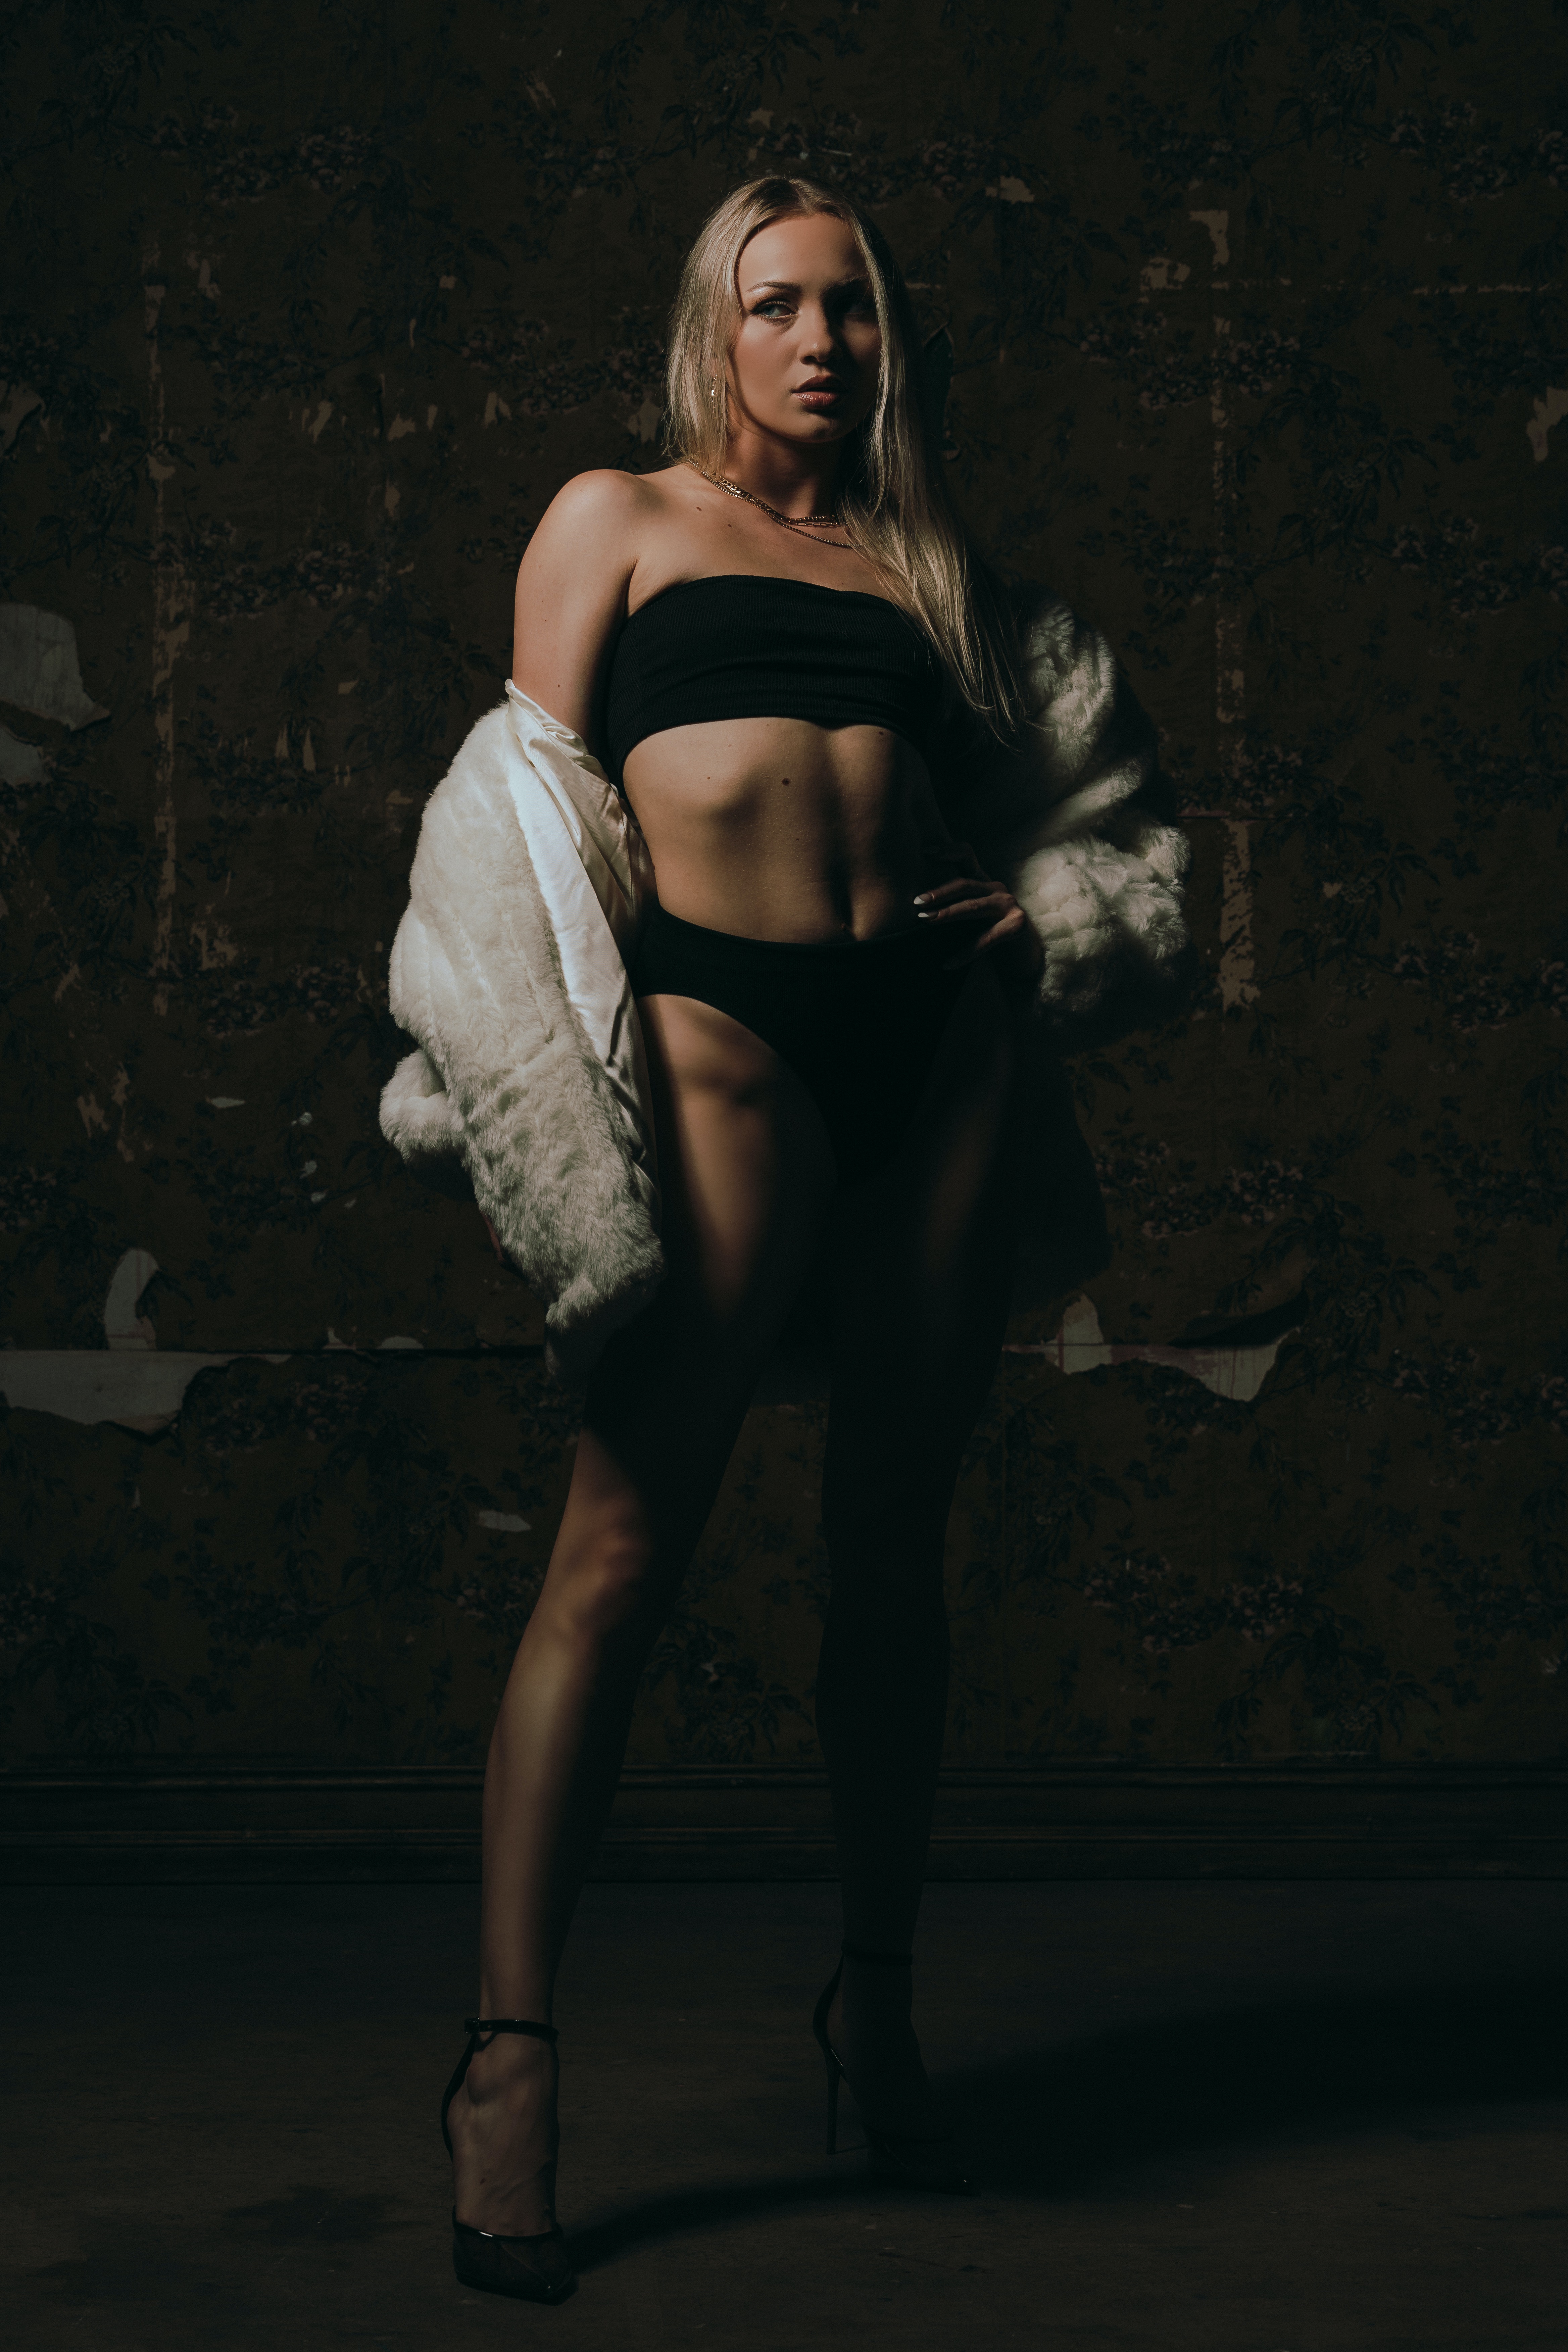
woman, lingerie top, brassiere, flash photography, waist, thigh, undergarment, lingerie, fetish model, performing arts, knee, navel, art model, entertainment, human leg, event, abdomen, darkness, fashion model, fashion design, blond, chest, swimwear, sandal, cg artwork, monochrome, monochrome photography, underpants, agent provocateur, costume, performance, high heels, photo shoot, flesh, dancer